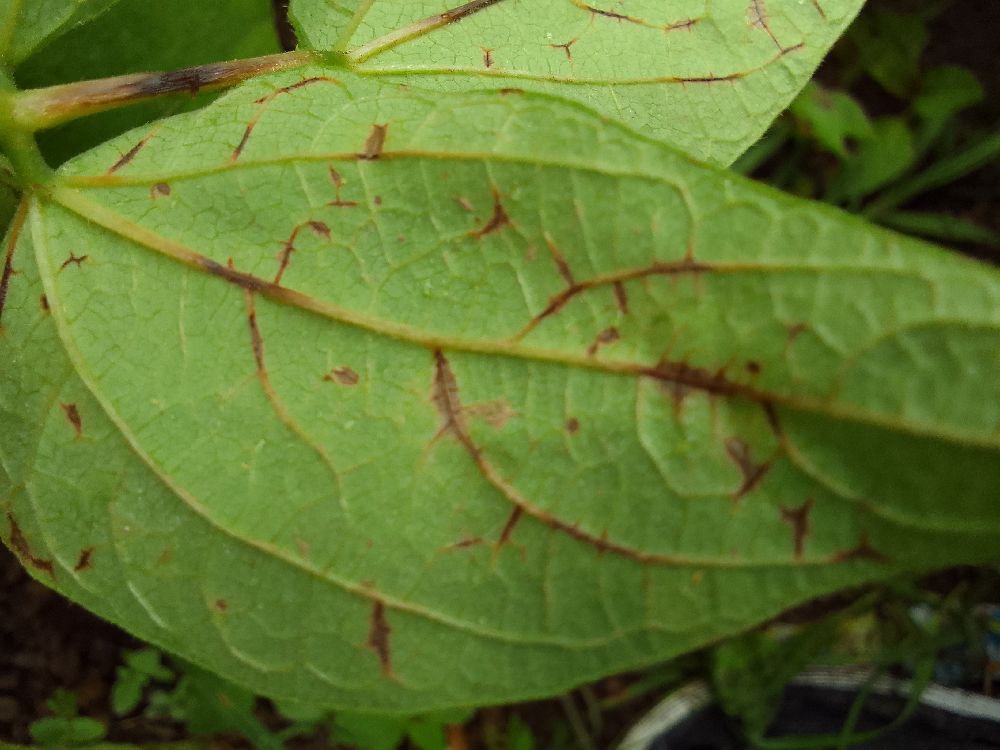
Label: anthracnose